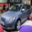
Label: automobile